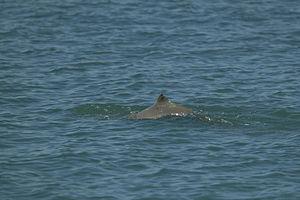
Orcaella heinsohni est une espèce de dauphin de la famille des Delphinidae. Il est appelé Australian Snubfin Dolphin en anglais ce qui se traduit par dauphin à aileron retroussé d'Australie.
Orcaella est un genre de dauphins, longtemps considéré comme monotypique, il ne comprenait qu'une seule espèce : le dauphin de l'Irrawaddy. Toutefois, en 2005, l'analyse génétique a montré que le dauphin à aileron retroussé d'Australie est une seconde espèce étroitement liée à Orcella. De récentes analyses moléculaires indiquent que le genre Orcaella est étroitement lié à l'Orque, les deux étant de la sous-famille des Orcininae.